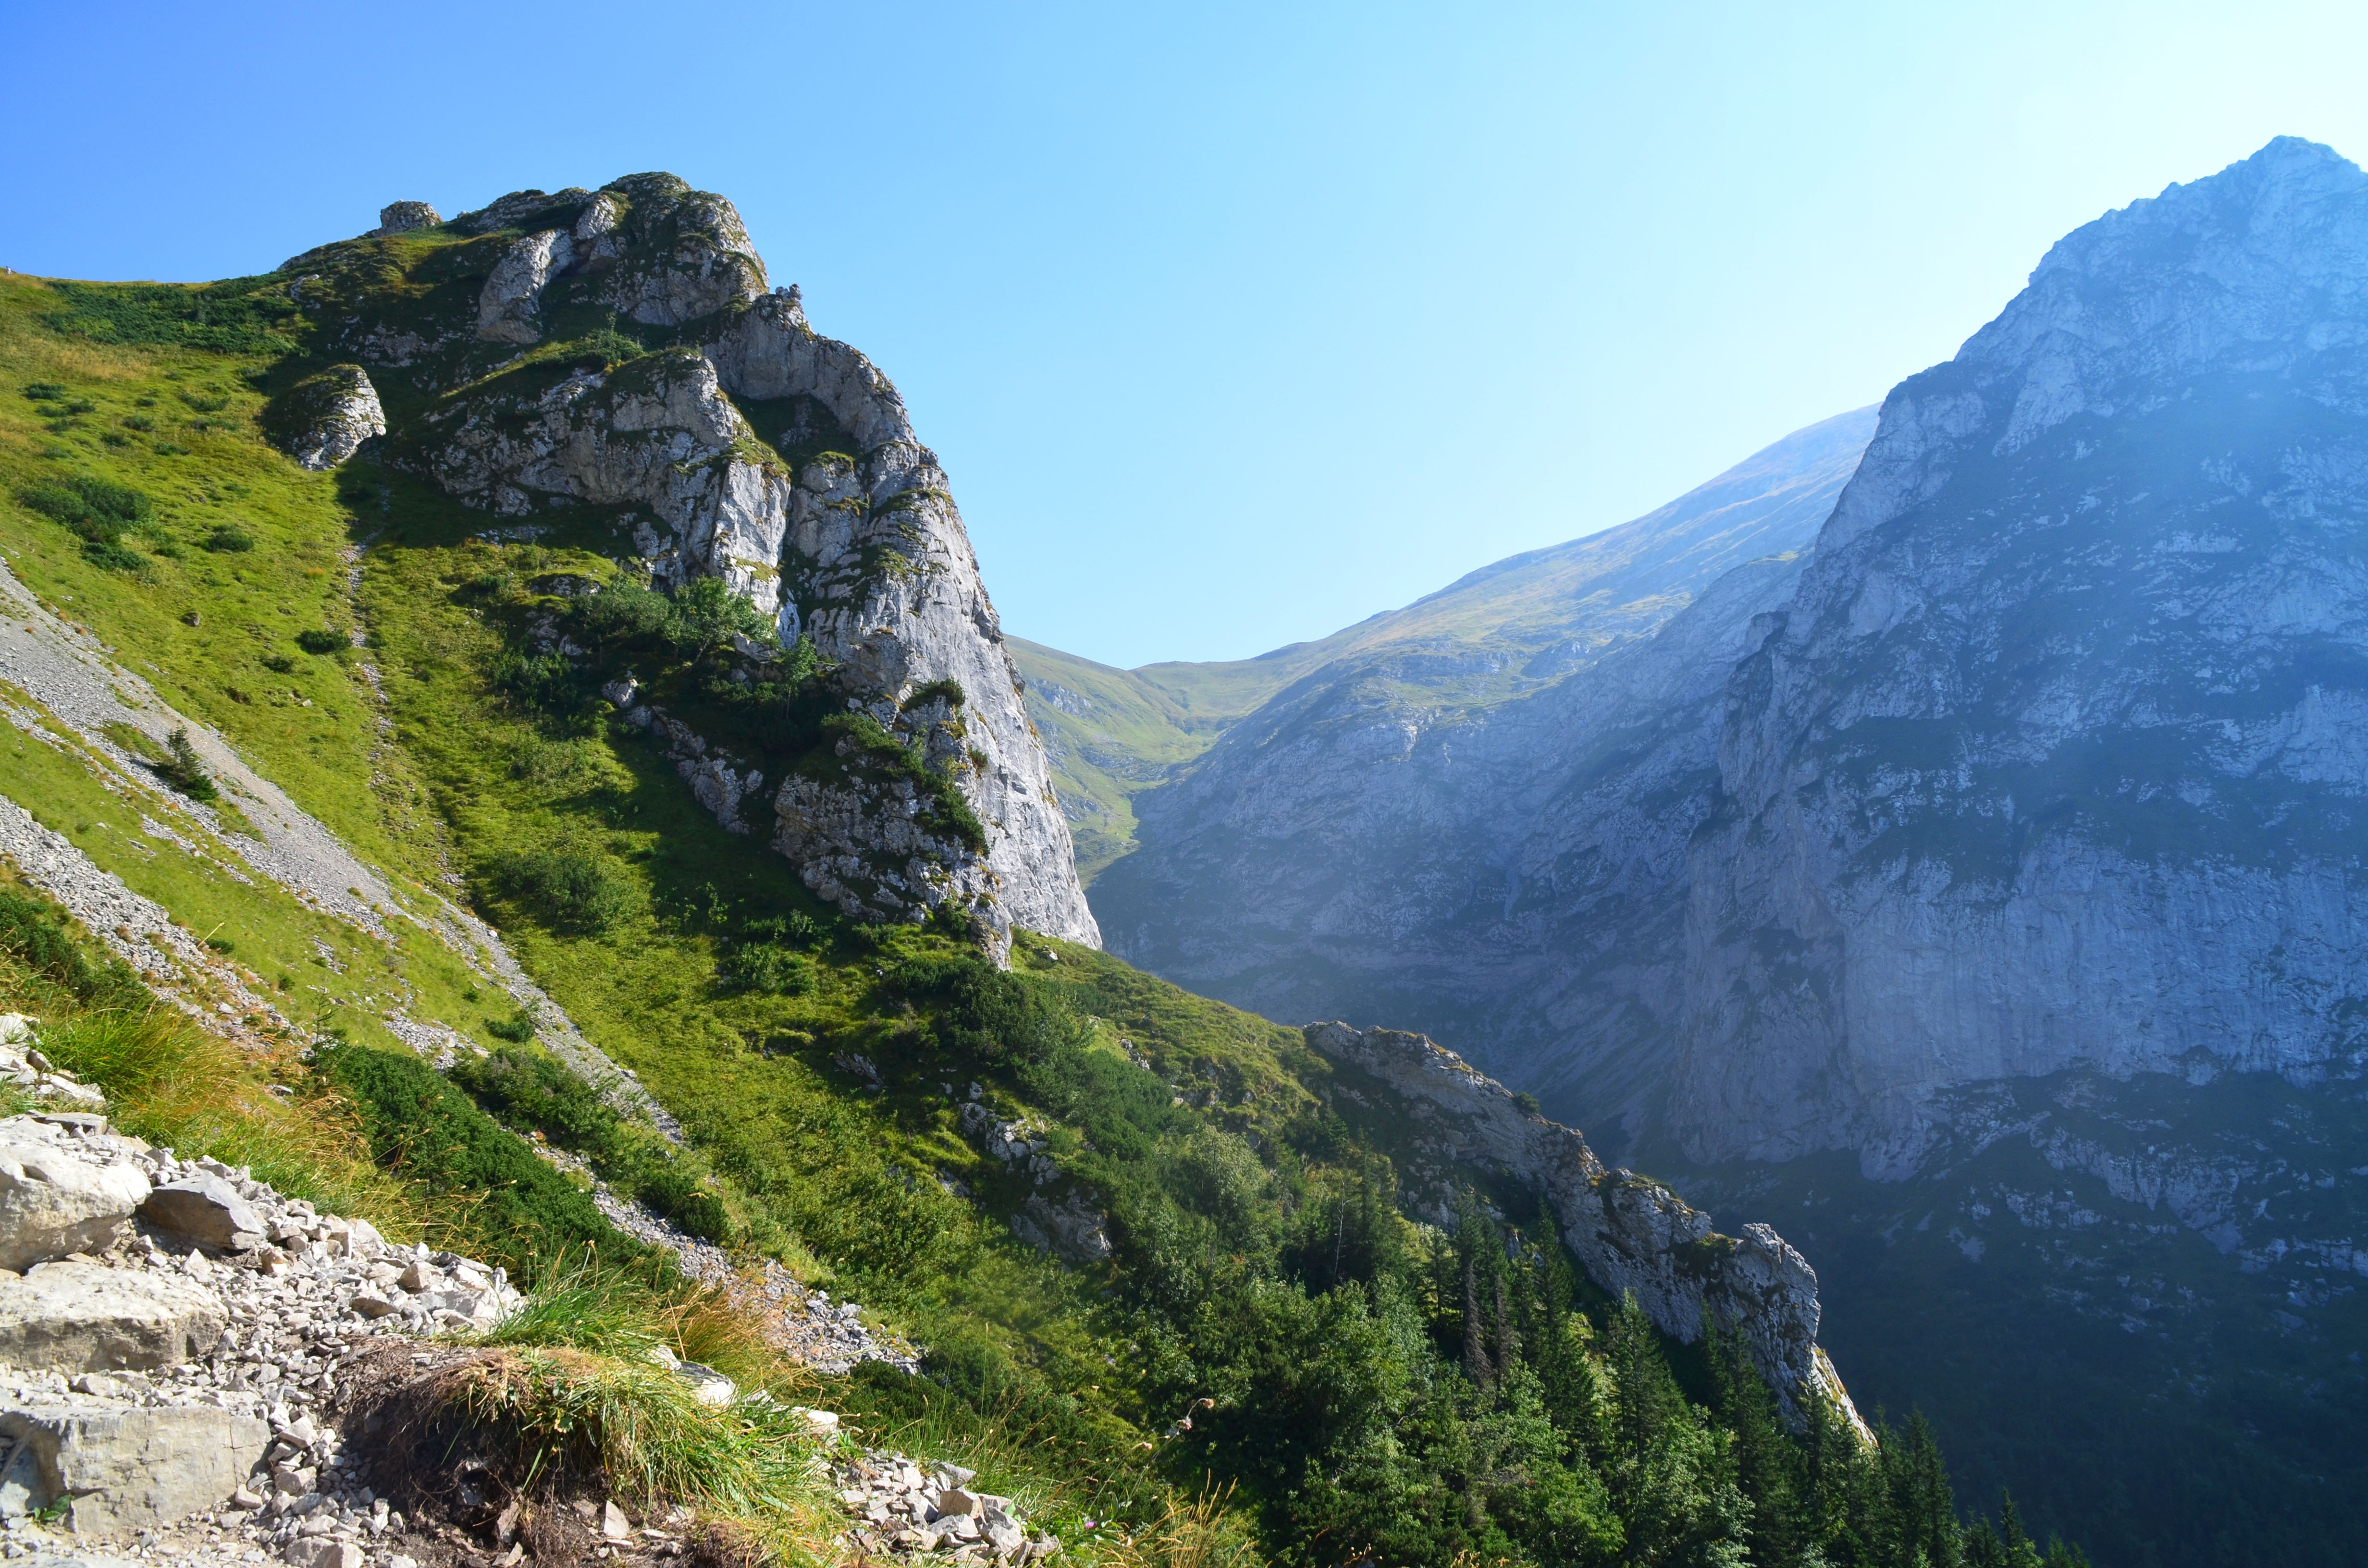
landscape, nature, wilderness, walking, mountain, hiking, adventure, view, valley, mountain range, fjord, terrain, ridge, top view, holidays, mountains, alps, backpacking, ravine, plateau, fell, cirque, tatry, buried, polish tatras, landform, the high tatras, mountain pass, giewont, geographical feature, mountainous landforms